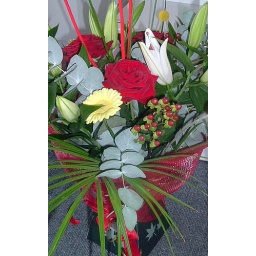
Large handtied bouquet in water and boxed.